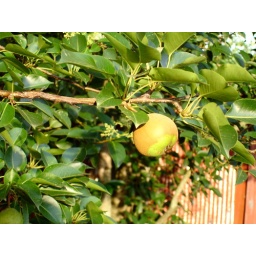
pear on tree at Mamaw's house in country